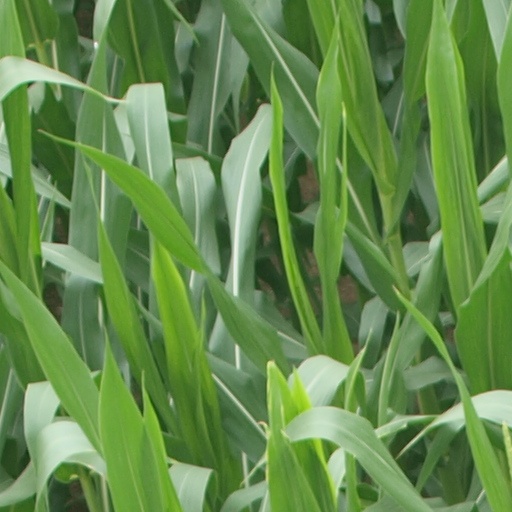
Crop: maize; corn